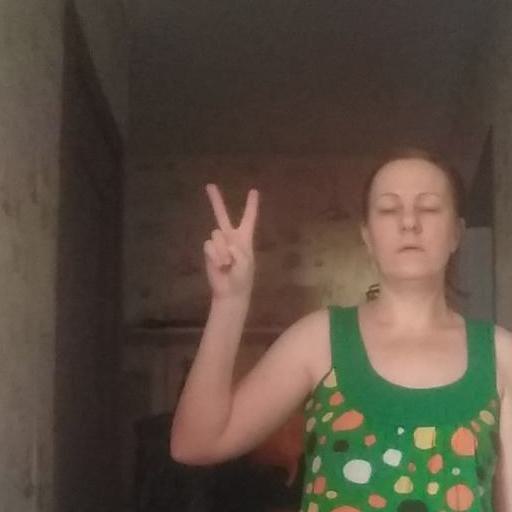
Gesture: peace